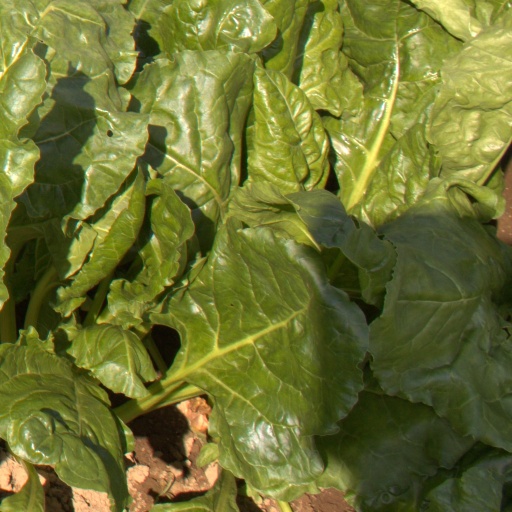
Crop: sugar beet